Tyler Bunch

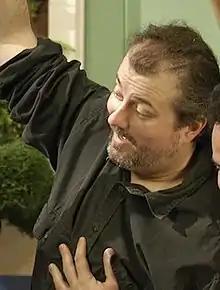
Bunch on the set of "Oobi" in 2004

Tyler Bunch, also known as H.D. Quinn, is an American puppeteer, director, and actor.